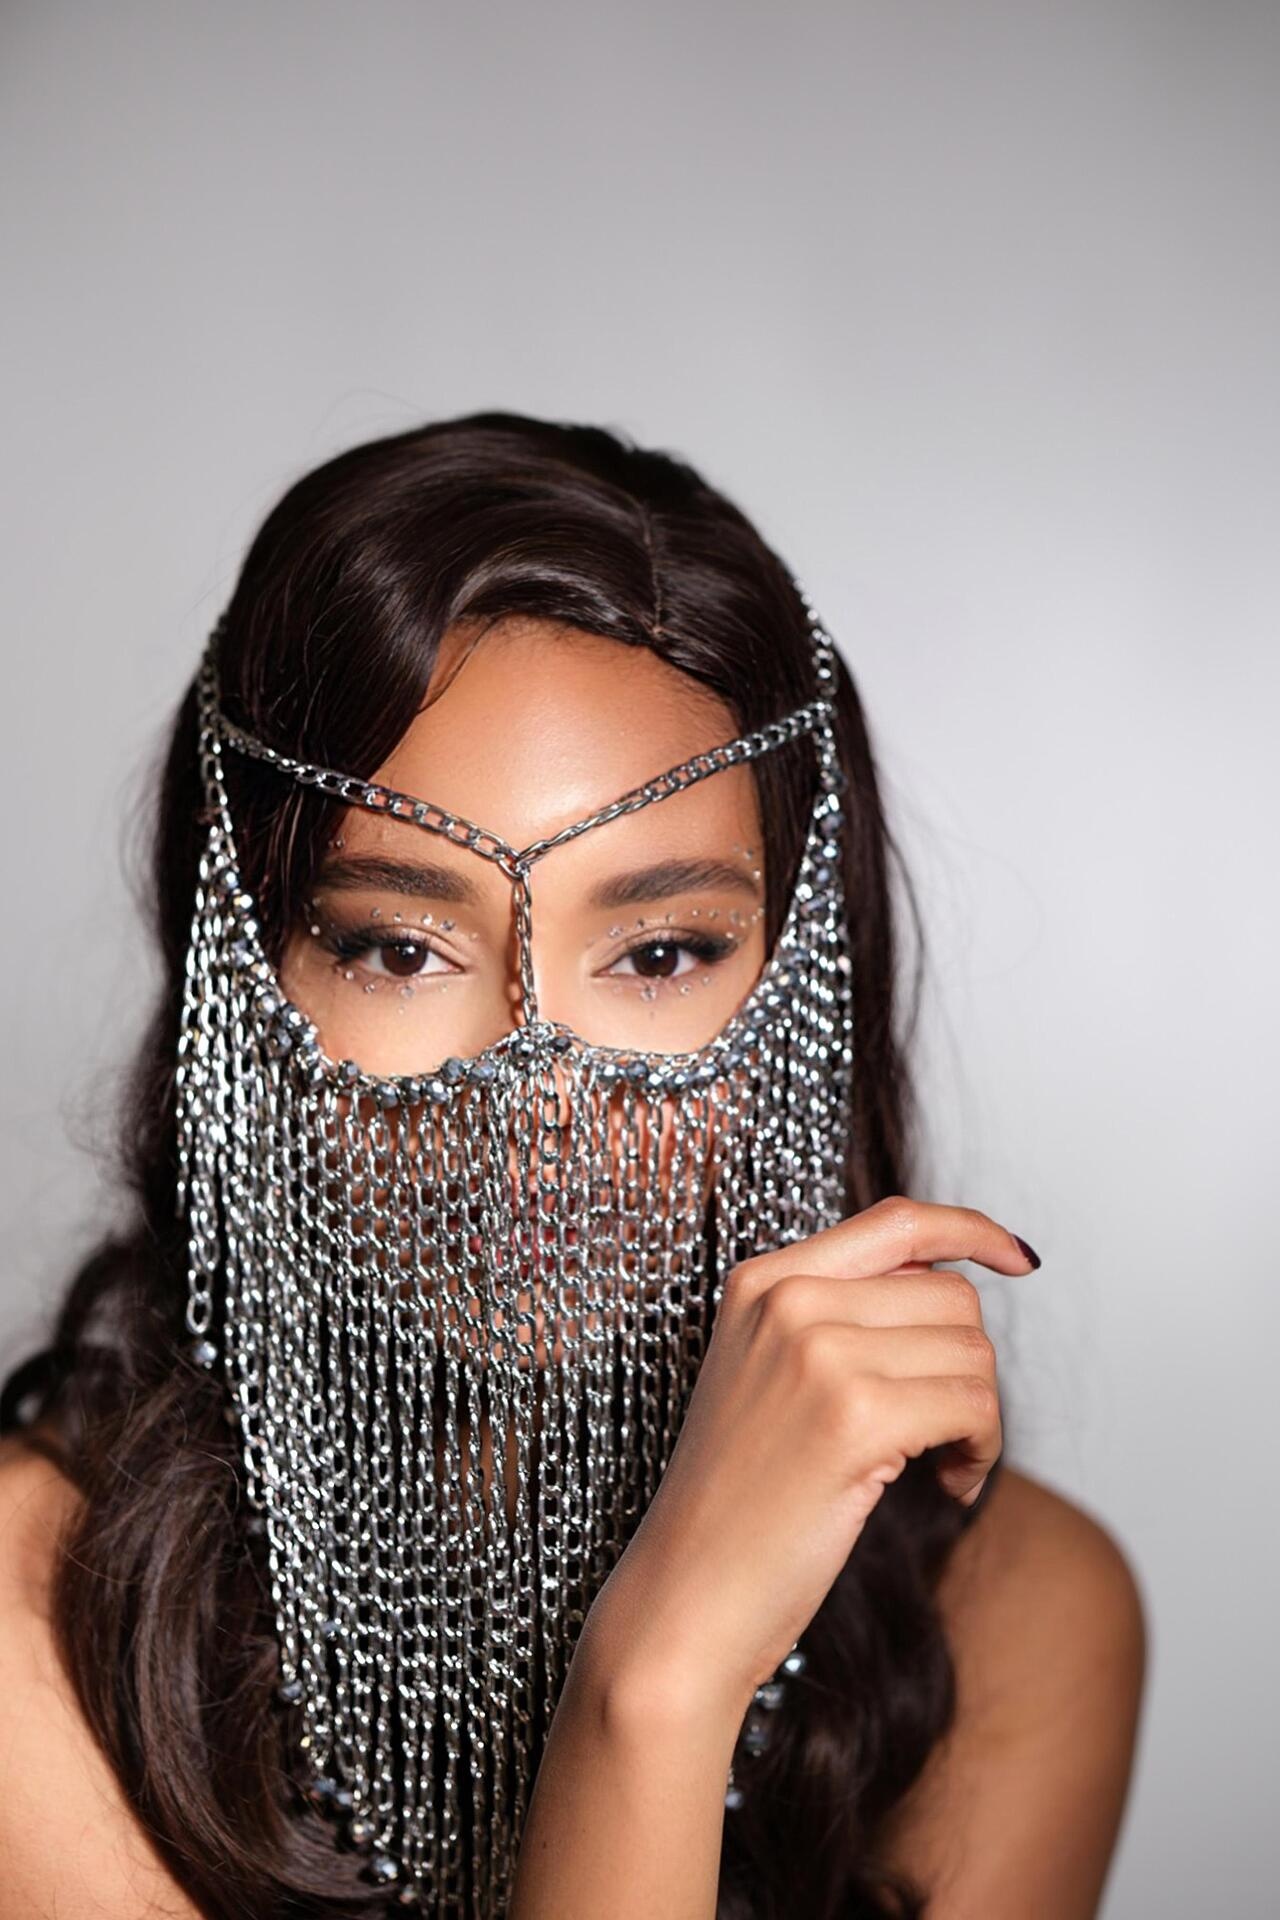
Сценична маска от верижки и сребристи мъниста: Oriental Grey
Brand: ELITA
Category: Apparel & Accessories > Clothing Accessories > Headwear > Headdresses